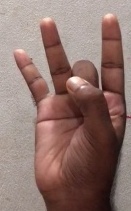
ASL sign: 8